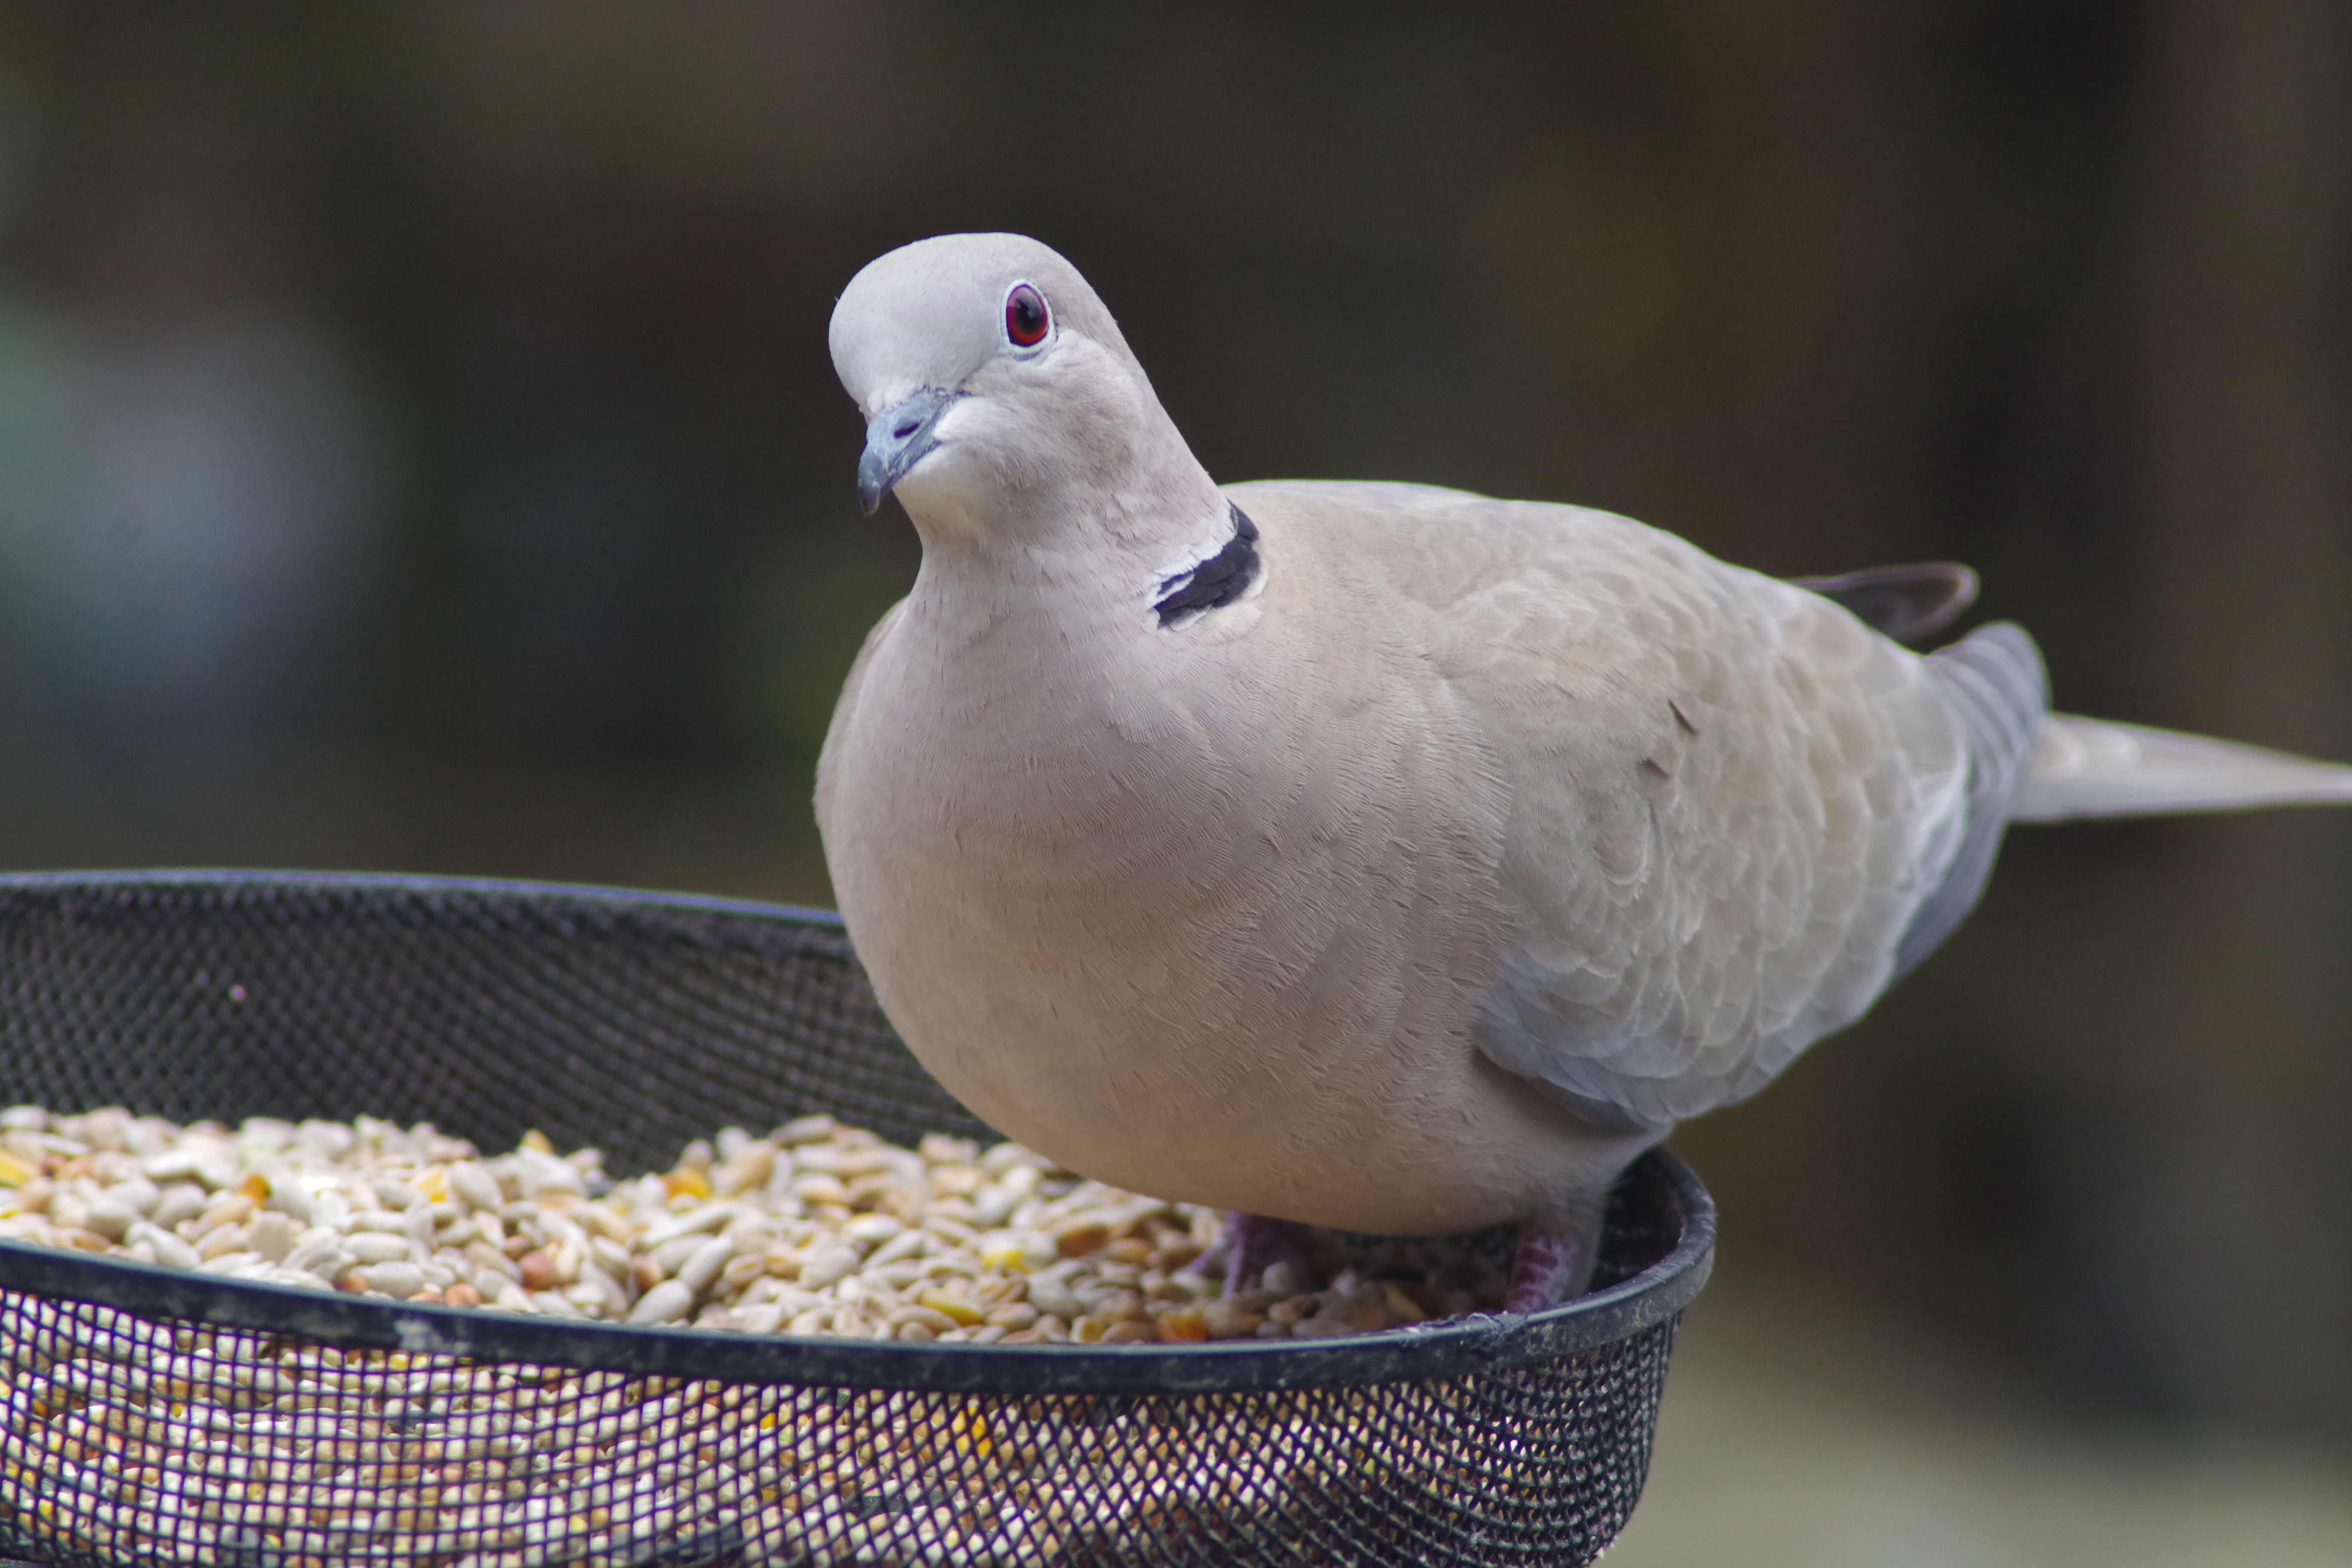
nature, bird, wildlife, wild, beak, garden, fauna, collar, pigeon, beige, dove, vertebrate, parakeet, collared, pigeons and doves, stock dove, common pet parakeet, streptopelia